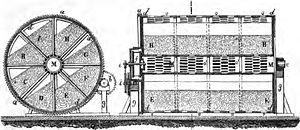
Grenier mobile Vallery. Brevet du 28 décembre 1835. Cet appareil se compose d’un grand cylindre de bois construit à claire-voie et qui tourne horizontalement sur son axe. Ce cylindre est percé d’ouvertures garnies de toiles métalliques qui «
Les réserves de céréales constituent un élément vital pour la survie des groupes humains. Apparue aux environs de la révolution néolithique, la maîtrise du stockage des céréales est essentielle dans l'organisation de la plupart des sociétés car elle est impliquée dans trois activités humaines majeures :